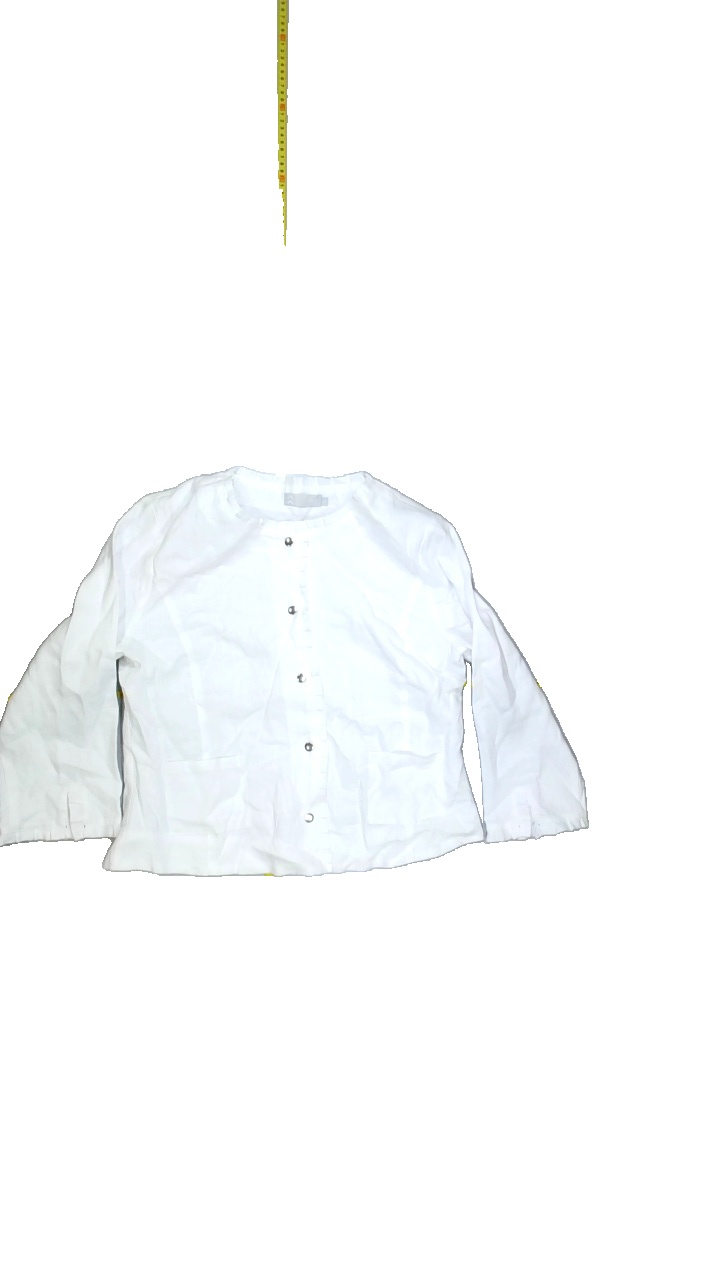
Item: Cardigan (Ladies)
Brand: Prét
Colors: White
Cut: C-collar, Regular
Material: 100%linen
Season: All
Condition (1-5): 3
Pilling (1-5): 5
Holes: Minor
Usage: Export
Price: <50